Angelo Cijntje

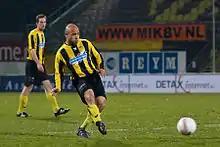
Cijntje with Veendam in 2008

Ryangelo "Angelo" Cijntje (born 9 November 1980) is a Curaçaoan former professional footballer, who played most of his career as a right back for BV Veendam.